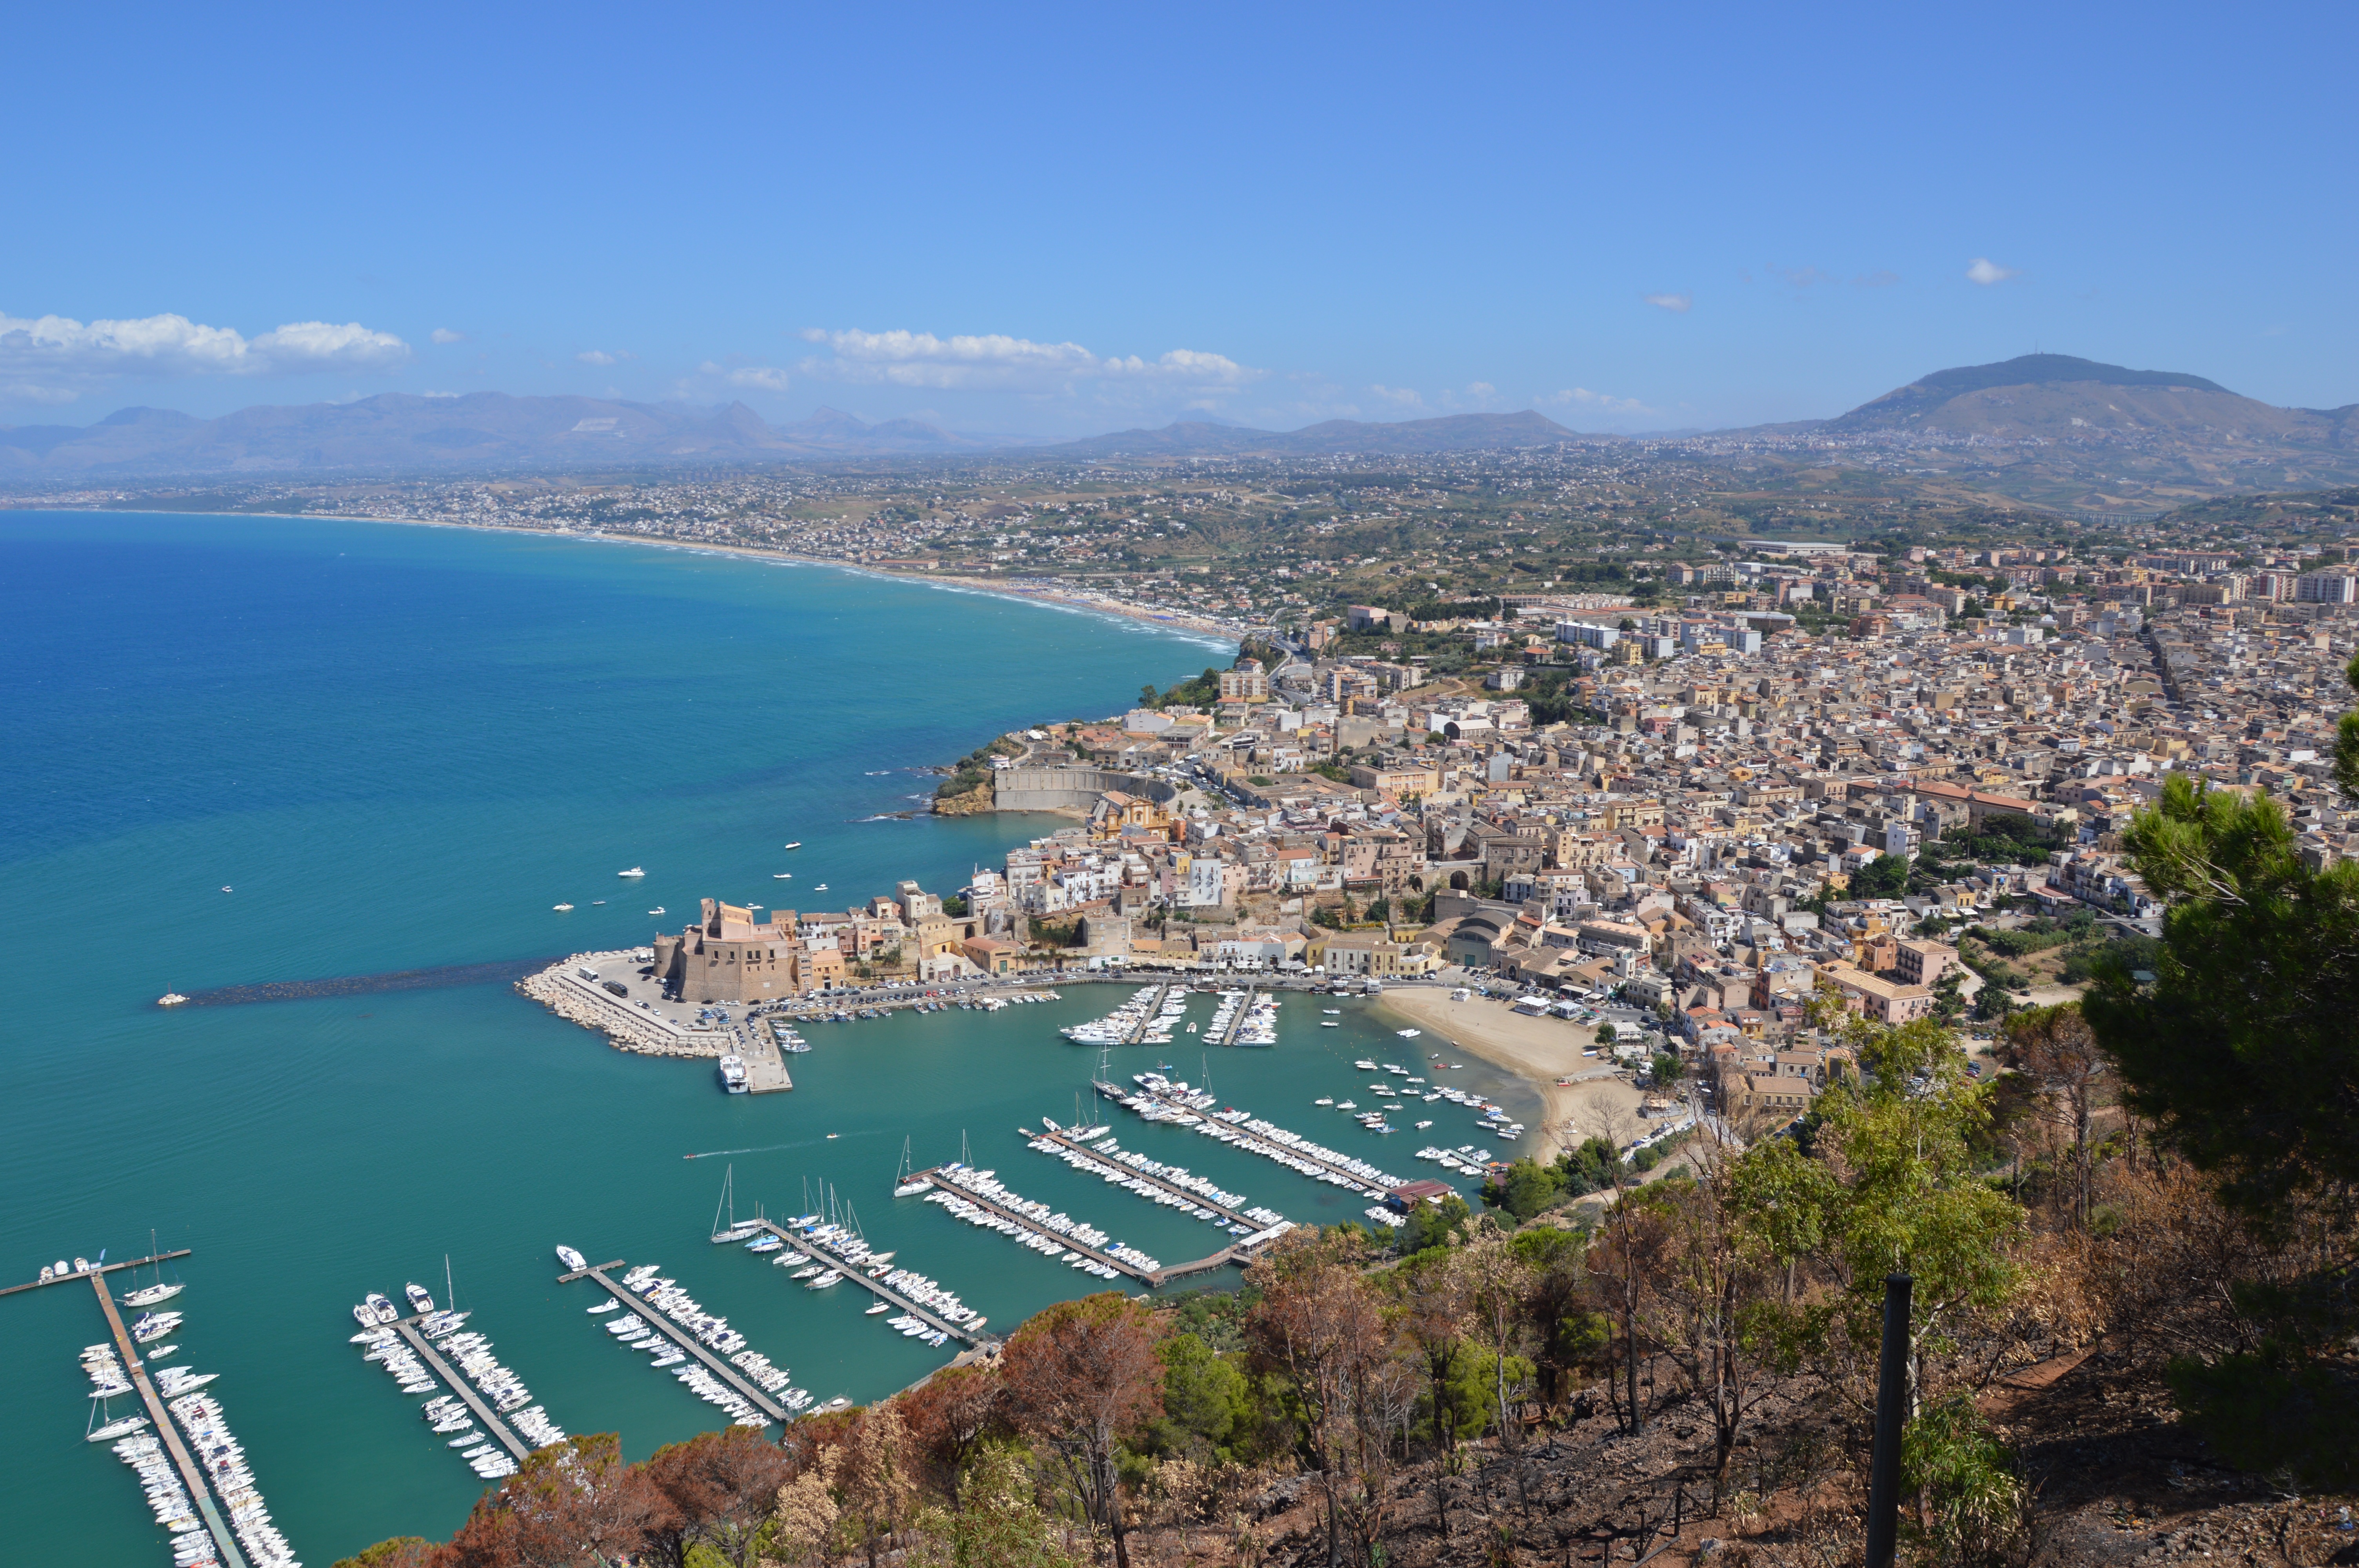
landscape, sea, coast, ocean, town, city, cove, bay, marina, reservoir, port, porto, cape, sicily, drills, aerial photography, sea medterranean